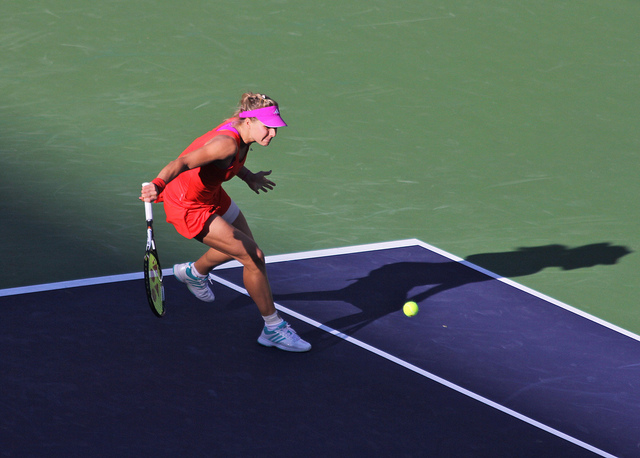
một nữ vận động viên tennis đang bước tới trước để đánh bóng